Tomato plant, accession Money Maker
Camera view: bottom (45 deg); turntable rotation: 30 degrees
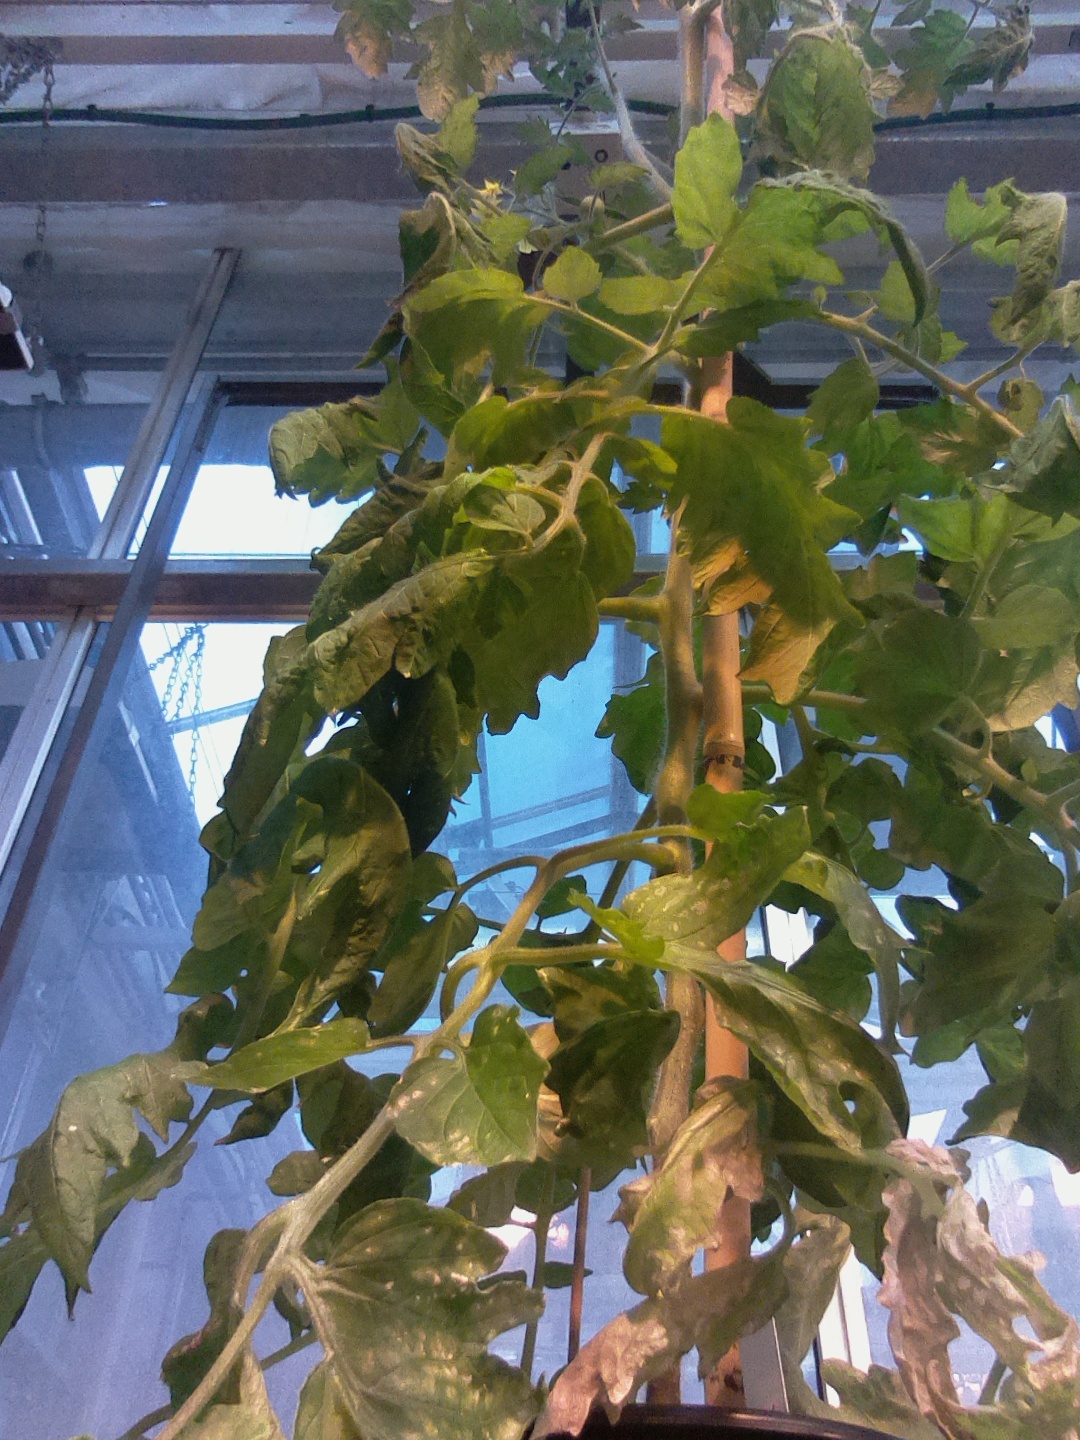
BBCH growth stage 72: 20%-30% of final fruit size